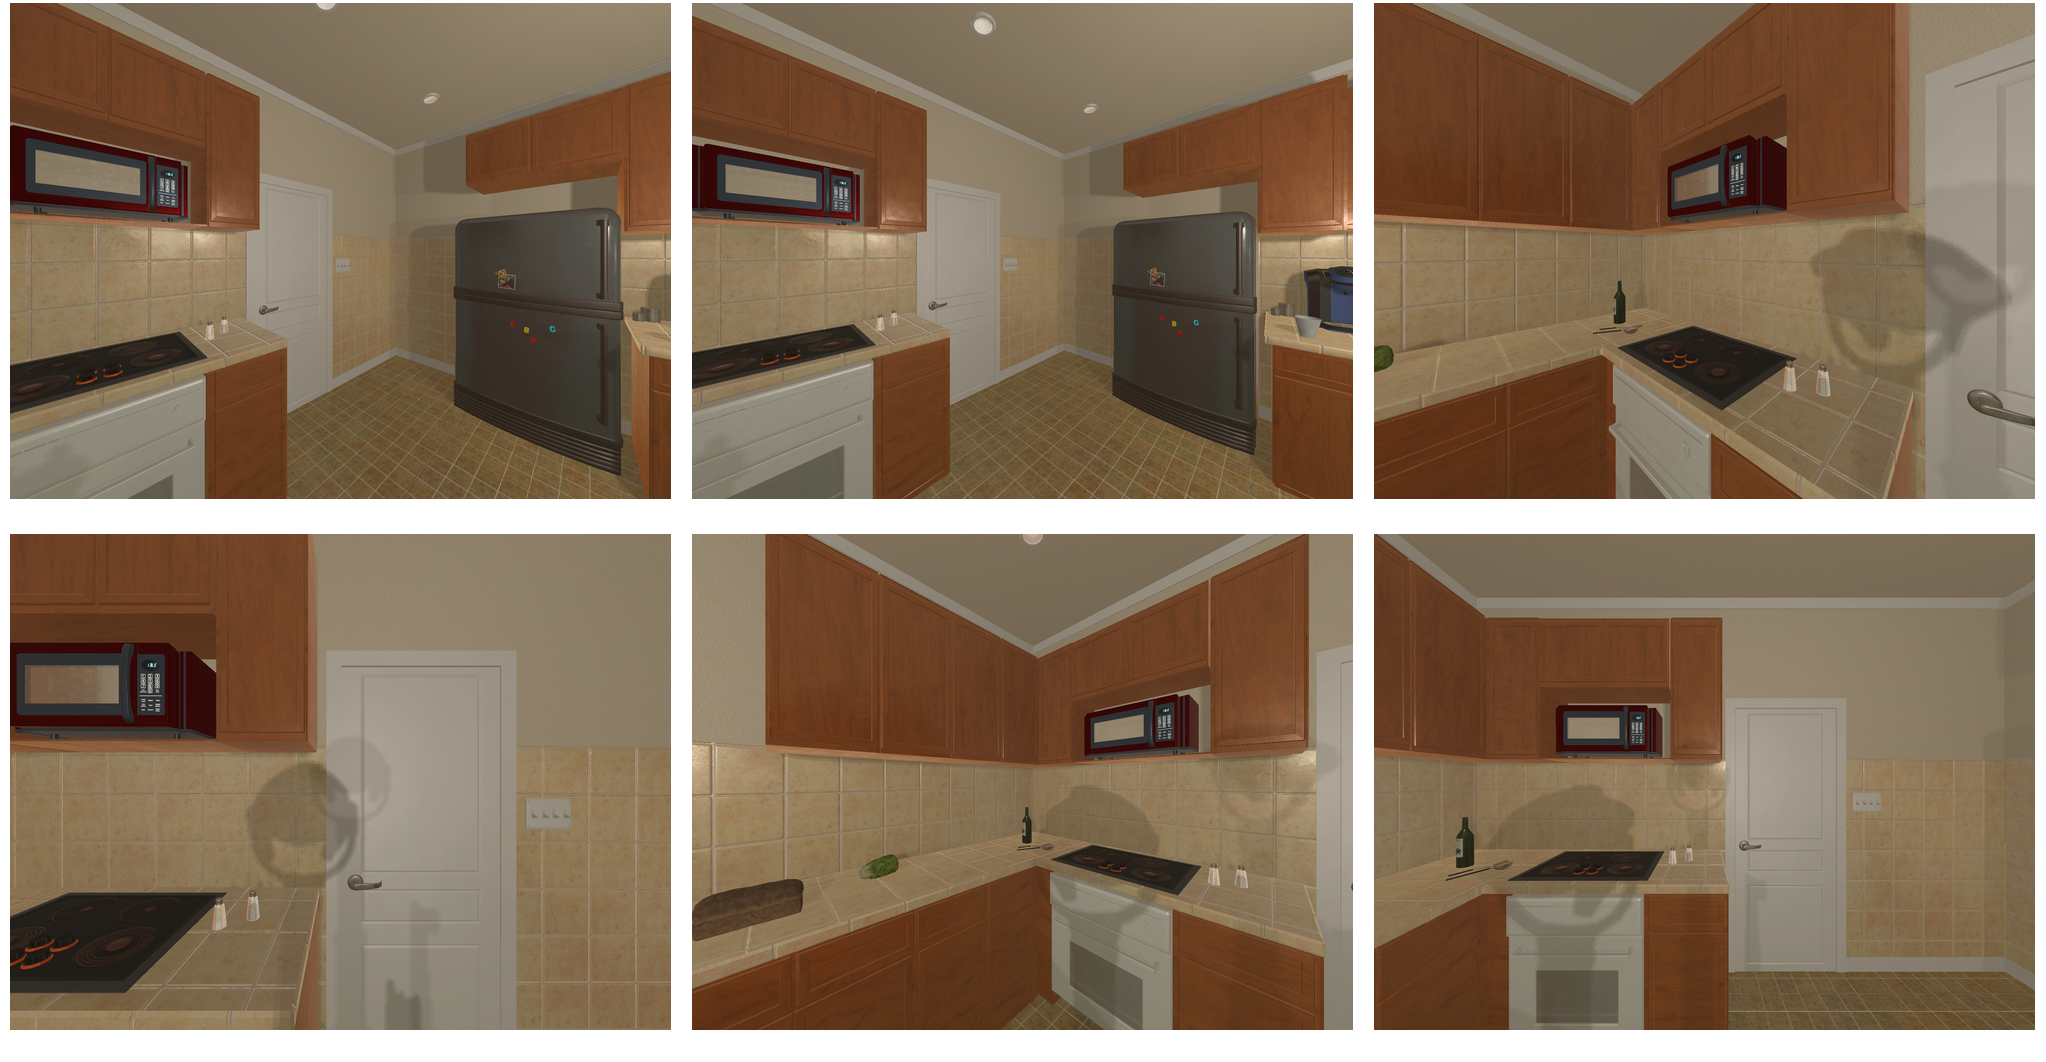Task instruction: Open the microwave oven.
Answer: {"task_instruction": "Open the microwave oven.", "nodes": ["handle", "microwave oven"], "edges": [{"functional_relationship": "openorclose", "object1": "handle", "object2": "microwave oven", "spatial_relations": ["in_front_of", "close"], "is_touching": true}], "action_type": "pull", "function_type": "open_close_control"}